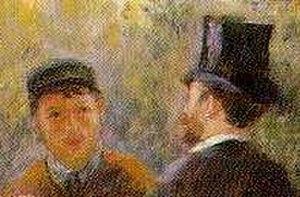
Charles Ephrussi, né le 24 décembre 1849 à Odessa et mort le 30 septembre 1905 à Paris, d'origine russe et naturalisé français, est un historien et critique d'art, ainsi qu'un des plus importants collectionneurs d'art de son époque.